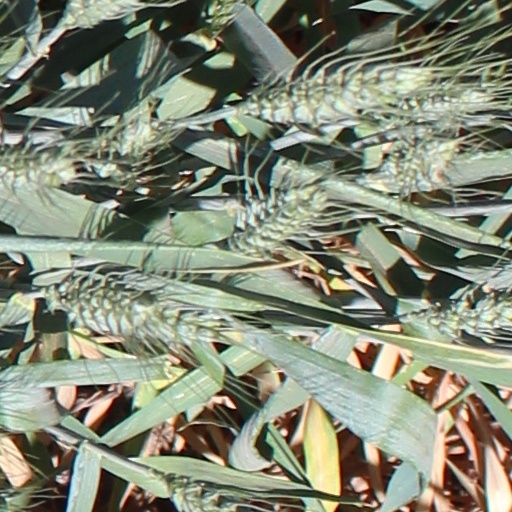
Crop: wheat